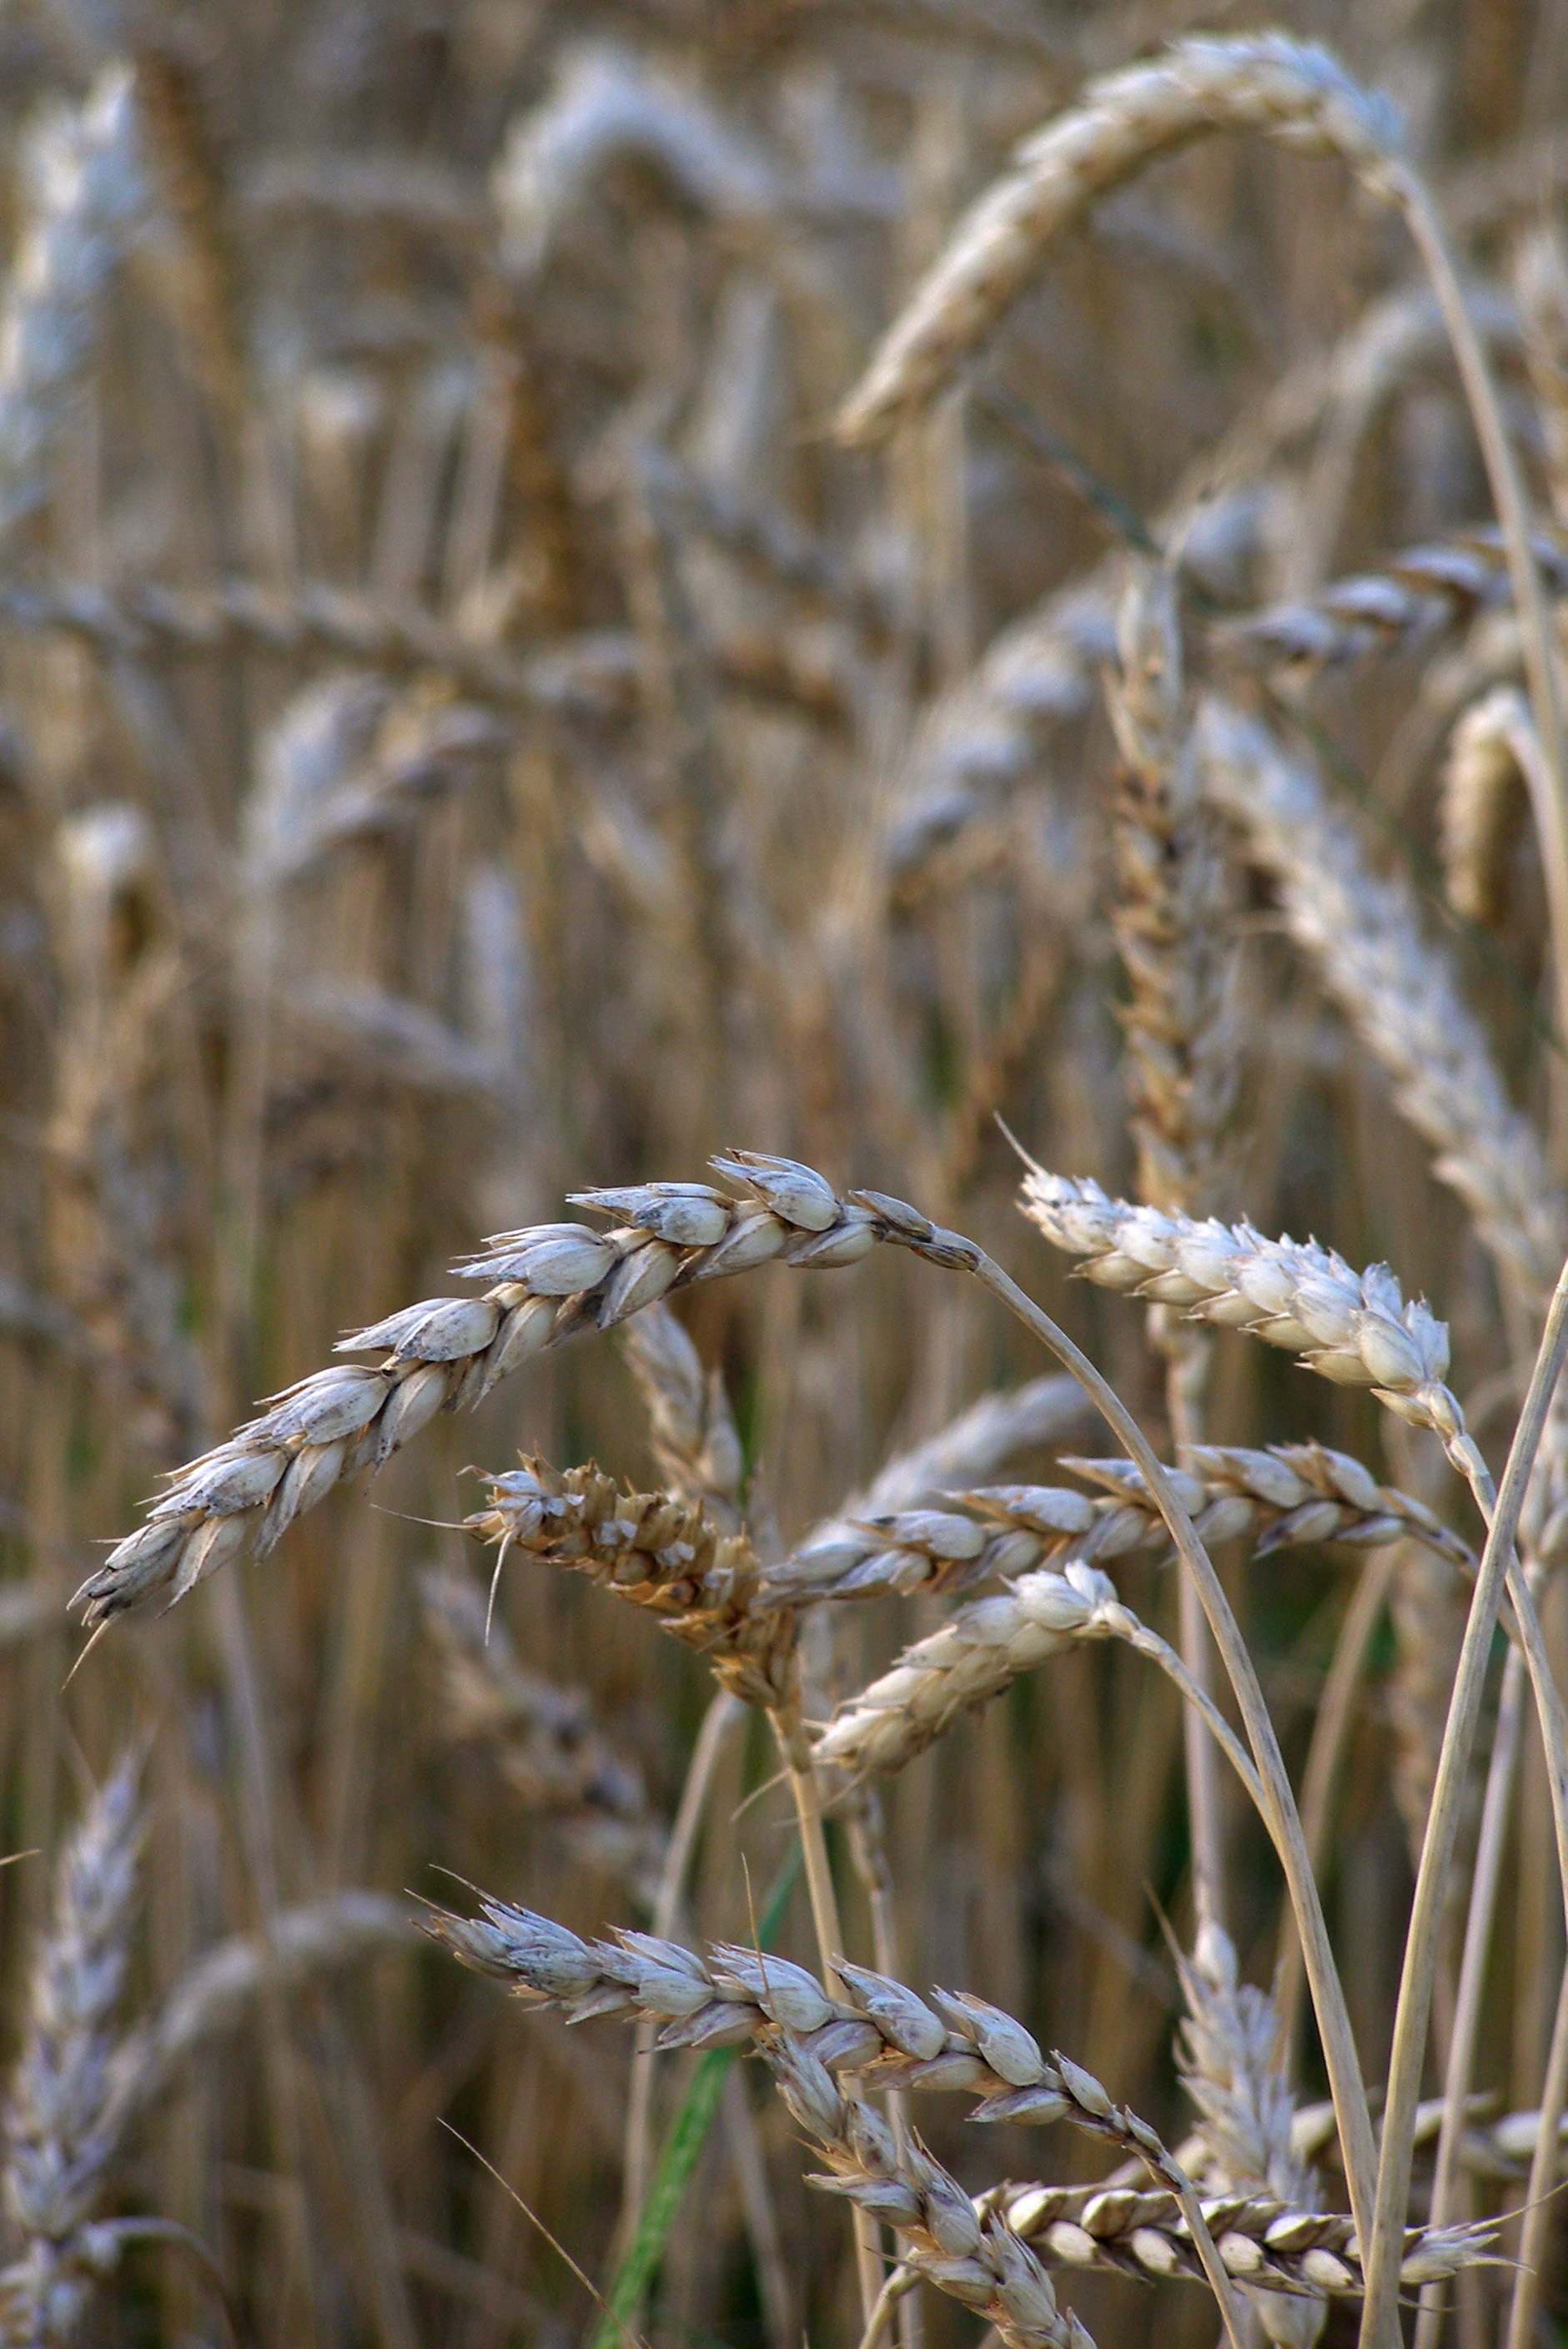
nature, grass, branch, plant, field, wheat, prairie, frost, summer, food, harvest, crop, corn, agriculture, flora, twig, ears, rye, grains, mature, flowering plant, the cultivation of, grass family, plant stem, land plant, phragmites